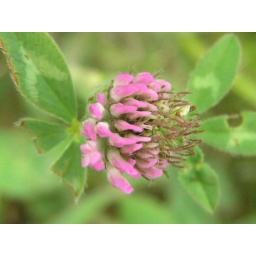
Some wild clover opening in field west of my house